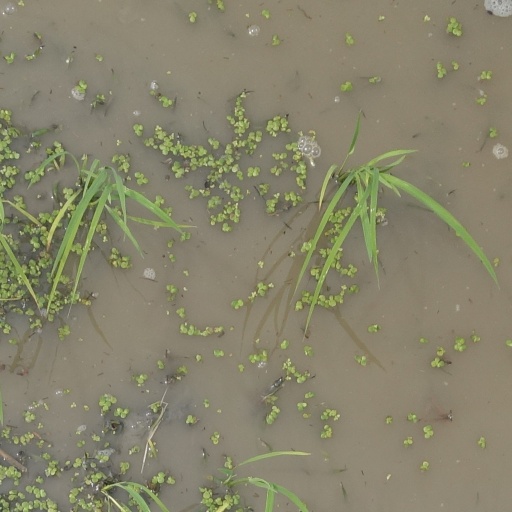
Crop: rice